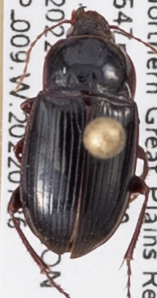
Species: Amara obesa
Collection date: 2022-07-26
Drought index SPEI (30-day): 1.19
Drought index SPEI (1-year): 0.512
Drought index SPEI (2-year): -0.86